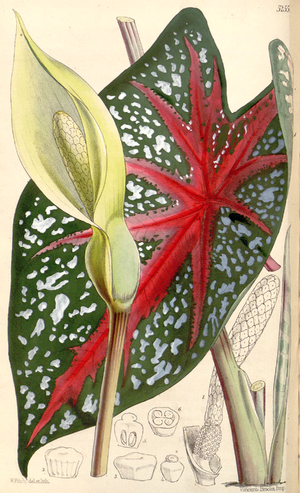
Caladium est un genre d'environ 12 espèces de plantes de la famille des Araceae. Les noms vernaculaires sont, selon les espèces : oreilles d'éléphant, cœur de Jésus et ailes d'ange. Il y a plus de 1 000 cultivars de Caladium bicolor.